1960 World Series

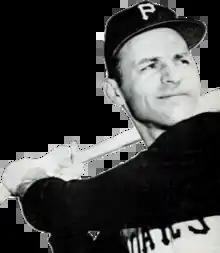
Dick Groat

The Yankees threw Art Ditmar against the Pirates' Vern Law (the NL Cy Young Award winner) in Game 1. In the top of the first inning, New York right fielder Roger Maris, the eventual 1960 AL MVP, drilled a home run off Law to give the Yankees a 1–0 lead. In the bottom half, however, the Pirates evened the score when Bill Virdon walked, stole second, advanced to third on an error by shortstop Tony Kubek, and scored on a double by eventual National League Most Valuable Player Dick Groat. Bob Skinner then singled to drive in Groat and stole second, coming home on a single by Roberto Clemente. Pittsburgh now led 3–1. This was enough to compel Casey Stengel, the Yankee manager, to pull Ditmar in favor of Jim Coates, who finished the inning.